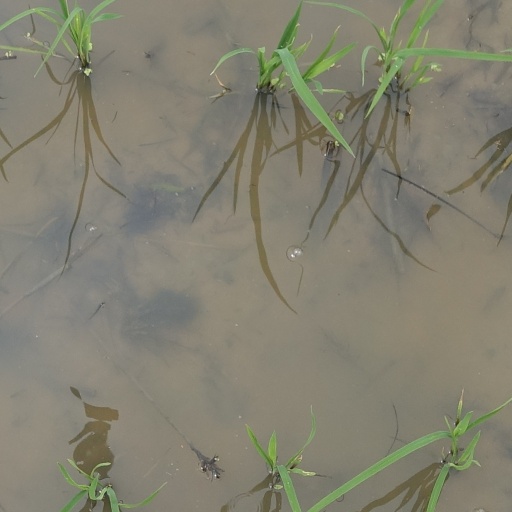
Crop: rice